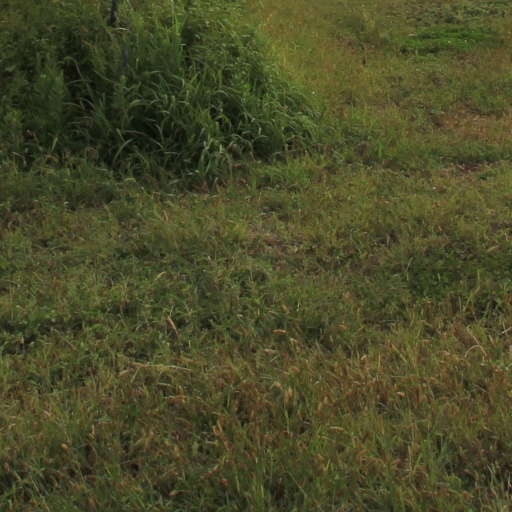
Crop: grape